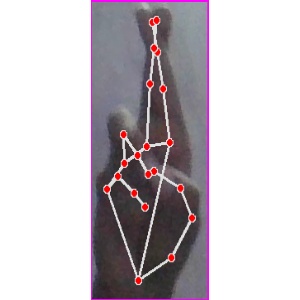
अक्षर: र